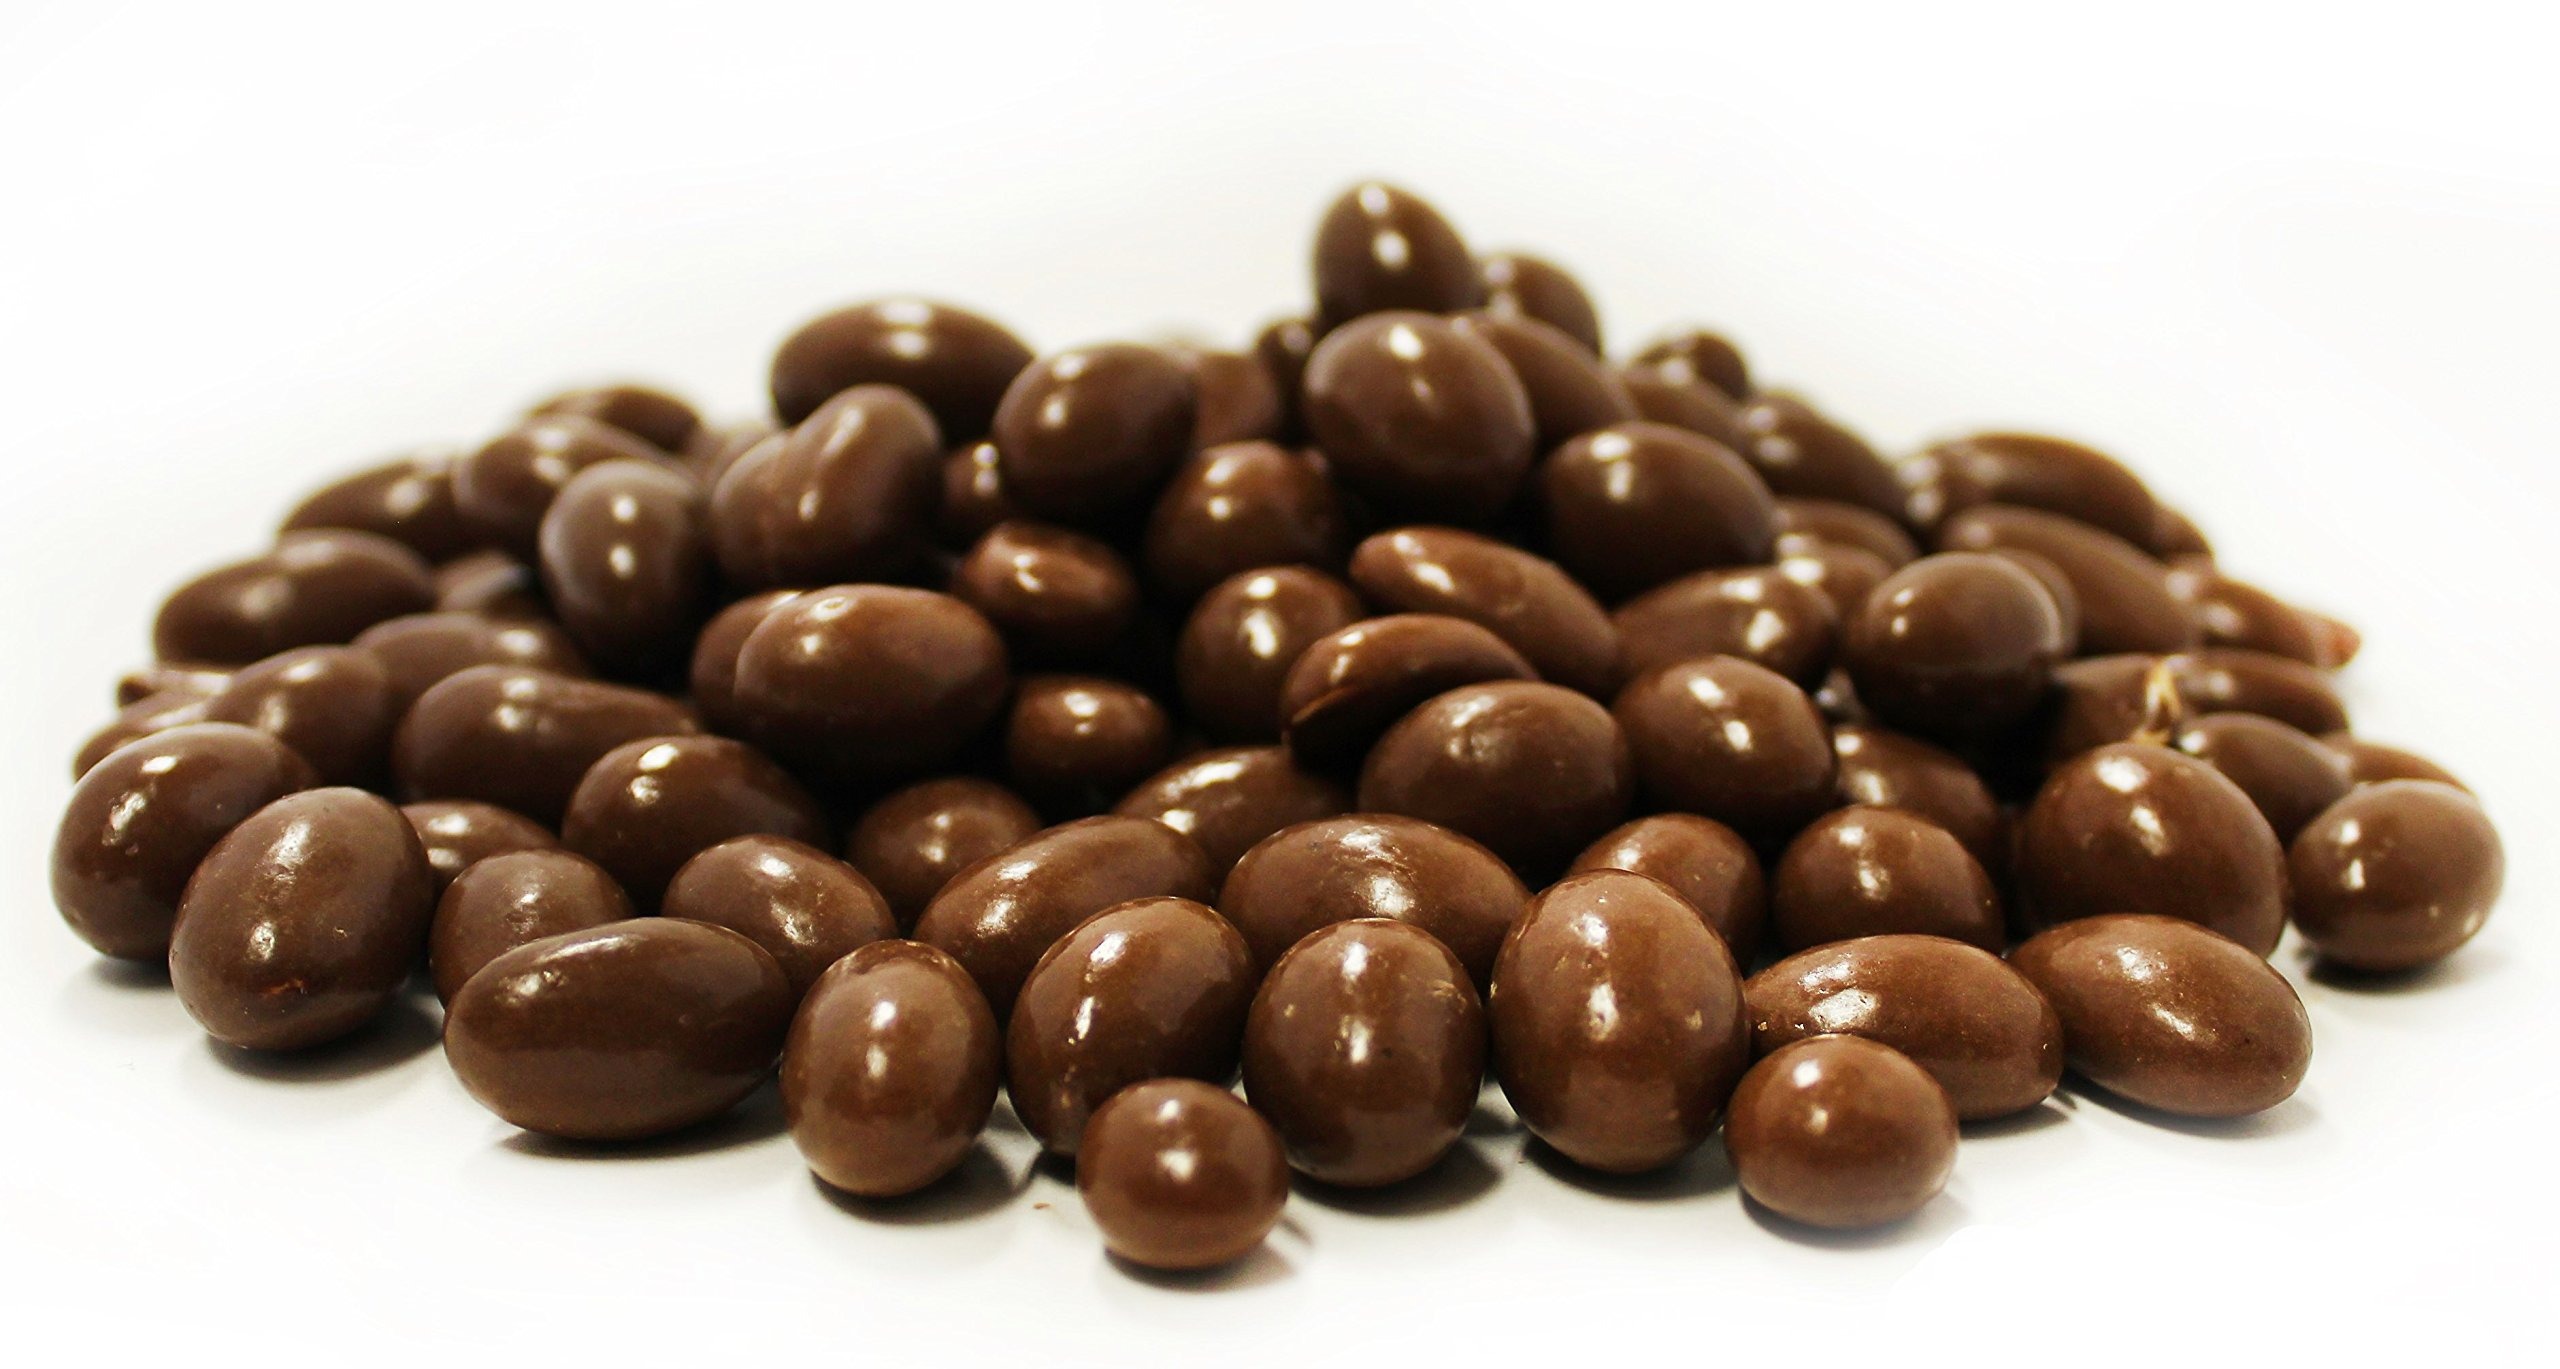
Item Name: Gourmet Milk Chocolate Covered Peanuts by Its Delish – 2 LBS Bulk Bag – Premium Dairy Dark Chocolate Coated Peanuts
Bullet Point 1: ❤️ SCRUMPTIOUS CHOCOLATE COVERED PEANUTS ❤️ – Delicious Milk Chocolate Covered Peanuts are available in 2 lbs bulk bag. Whether you're a surfer, athlete, or mom and dad, this is there for you when you need an extra pick me up to kick those afternoon carb cravings, a pre-workout snack at the gym Wow your friends, family members, and co-workers with a crunchy, chocolatey taste sensation, or snack at your own will.
Bullet Point 2: 🍒 FAIRLY ADDICTING ARTISTICALLY DECORATED VALUE SIZE 🍒 – Gourmet dark dairy chocolate covered peanuts 2 lbs bulk bag by Its Delish brand. Skillfully crafted with delectable Peanuts artistically decorated and thoughtfully packaged a tin of chocolates. These are quite tasty and delicious; if you have weak willpower to knowing when to stop with tasty sweets, you might want to watch yourself with these because they are fairly addicting.
Bullet Point 3: 🍫 GOURMET PERFECT & TASTY DARK CHOCOLATE 🍫 – Dark chocolate is a bit sweeter. Its Delish treats have their own unique flavors and textures; the most desirable nutty flavor strikes the perfect balance of indulgence and smart snacking. A delectable assortment of dark snacking brings a delicious dairy chocolate dessert with you for snacking, Candy bar, party favors, weddings, birthdays, baby showers, and for any occasion.
Bullet Point 4: ☕ ITS DELISH A-ONE QUALITY INGREDIENTS ☕– Scrumptious Mix Dark Chocolate Coated Peanuts. Milk chocolate (milk powder, cocoa butter, sugar, peanuts, and many more healthy ingredients). Also, peanuts were packaged in heat-resistant packaging with a small cool pack. Natural roasted peanuts dipped in chocolate, perfect for pantries, movie nights, and on-the-go snacking, offer the variety needed to satisfy all your cravings and help support your lifestyle.
Bullet Point 5: ✔️ YOU ARE VALUABLE ✔️ – Its Delish dairy chocolate is Quality Certified, Kosher OU-D, Chalav Yisroel, Non-GMO ingredients, sealed by flavor for lasting freshness until snack time. Shipped to you fresh and so that you can enjoy at home, at work, or on-the-go. Our company also produces other food products like caramel, trail mixes, blend spices, and many more over 500 products. We assure you we keep all the healthy aspects in our mind while enjoying its Delish's healthy products.
Product Description: <p><strong>Gourmet Milk Chocolate Covered Peanuts by Its Delish – 2 LBS Bulk Bag</strong><br><br>Our milk Chocolate peanuts are a fine chocolate delicacy from inside and out. At its Delish, we use the highest quality Peanuts, and Choco beans to marry rich Milk chocolate. Try some for that special occasion and stock up for a good moment at the home, office, and any event. Milk Chocolate Peanuts are a decadent delight. You would love the variety of the different chocolates. It comes in one resealable and a beautiful package. Their chocolates are satisfactory as gifts in any celebration or special occasions or in one word to treat everybody anytime. Made of Dark Style Milk chocolate (starting with freshly roasted peanuts then coated in delicious milk chocolate, cocoa butter, cane sugar, and many more healthy ingredients. These Peanuts are a perfect on-the-go snack and also taste great with drinks. Birthdays, Valentines, Easter, Mother &amp; Father's Day Clients, Customers, and Colleagues, Thinking of you, Sympathy, Get-well, Condolence, or any Occasion. Lots of chocolate coating to offset the bitterness of the beans and nuts.</p><p><br><strong>About It's Delish!</strong><br><br>It's Delish was established in 1992 and is located in North Hollywood, California. It's Delish is a food manufacturer and distributor who produces over 500 gourmet food products including licorice, sour belts, taffies, caramels, Peanuts, chocolates, nuts, fruits, trail mixes, spices, and the spice blends. It's Delish also produces organics and all natural products. We give you the opportunity to order from the factory direct!<br><br>It’s Delish! prides itself on the four pillars that are at the foundation of everything we do.<br><br>Innovation Quality Value Service</p>
Value: 1.0
Unit: Count

Price: 23.99